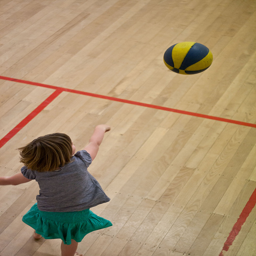
A girl throwing a basketball on a gym floor.
a little girl on a wood floor chasing a ball
A small girl is throwing a toy ball on a court.
A little girl is playing with a basketball
A small girl on a basketball court throwing a basketball.